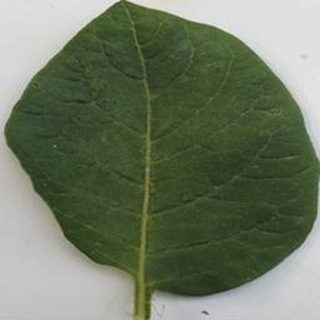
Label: healthy_potato